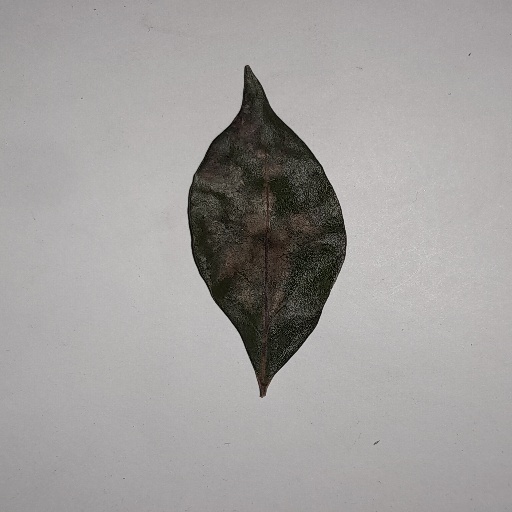
Species: Camphor
Leaf condition: Bacterial Spot